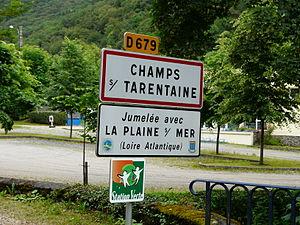
Panneau de jumelage de Champs-sur-Tarentaine-Marchal, Cantal, France.
Champs-sur-Tarentaine-Marchal est une commune française, située dans le département du Cantal en région Auvergne-Rhône-Alpes. Elle est sur le territoire du parc naturel régional des Volcans d'Auvergne.